Roberto Ordóñez

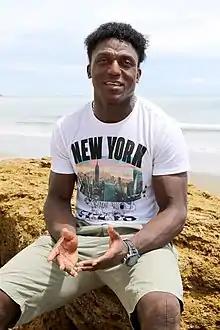
Ordóñez in 2017

Roberto Javier Ordóñez Ayoví (born May 4, 1985) is an Ecuadorian player, currently plays for S.D. Aucas.